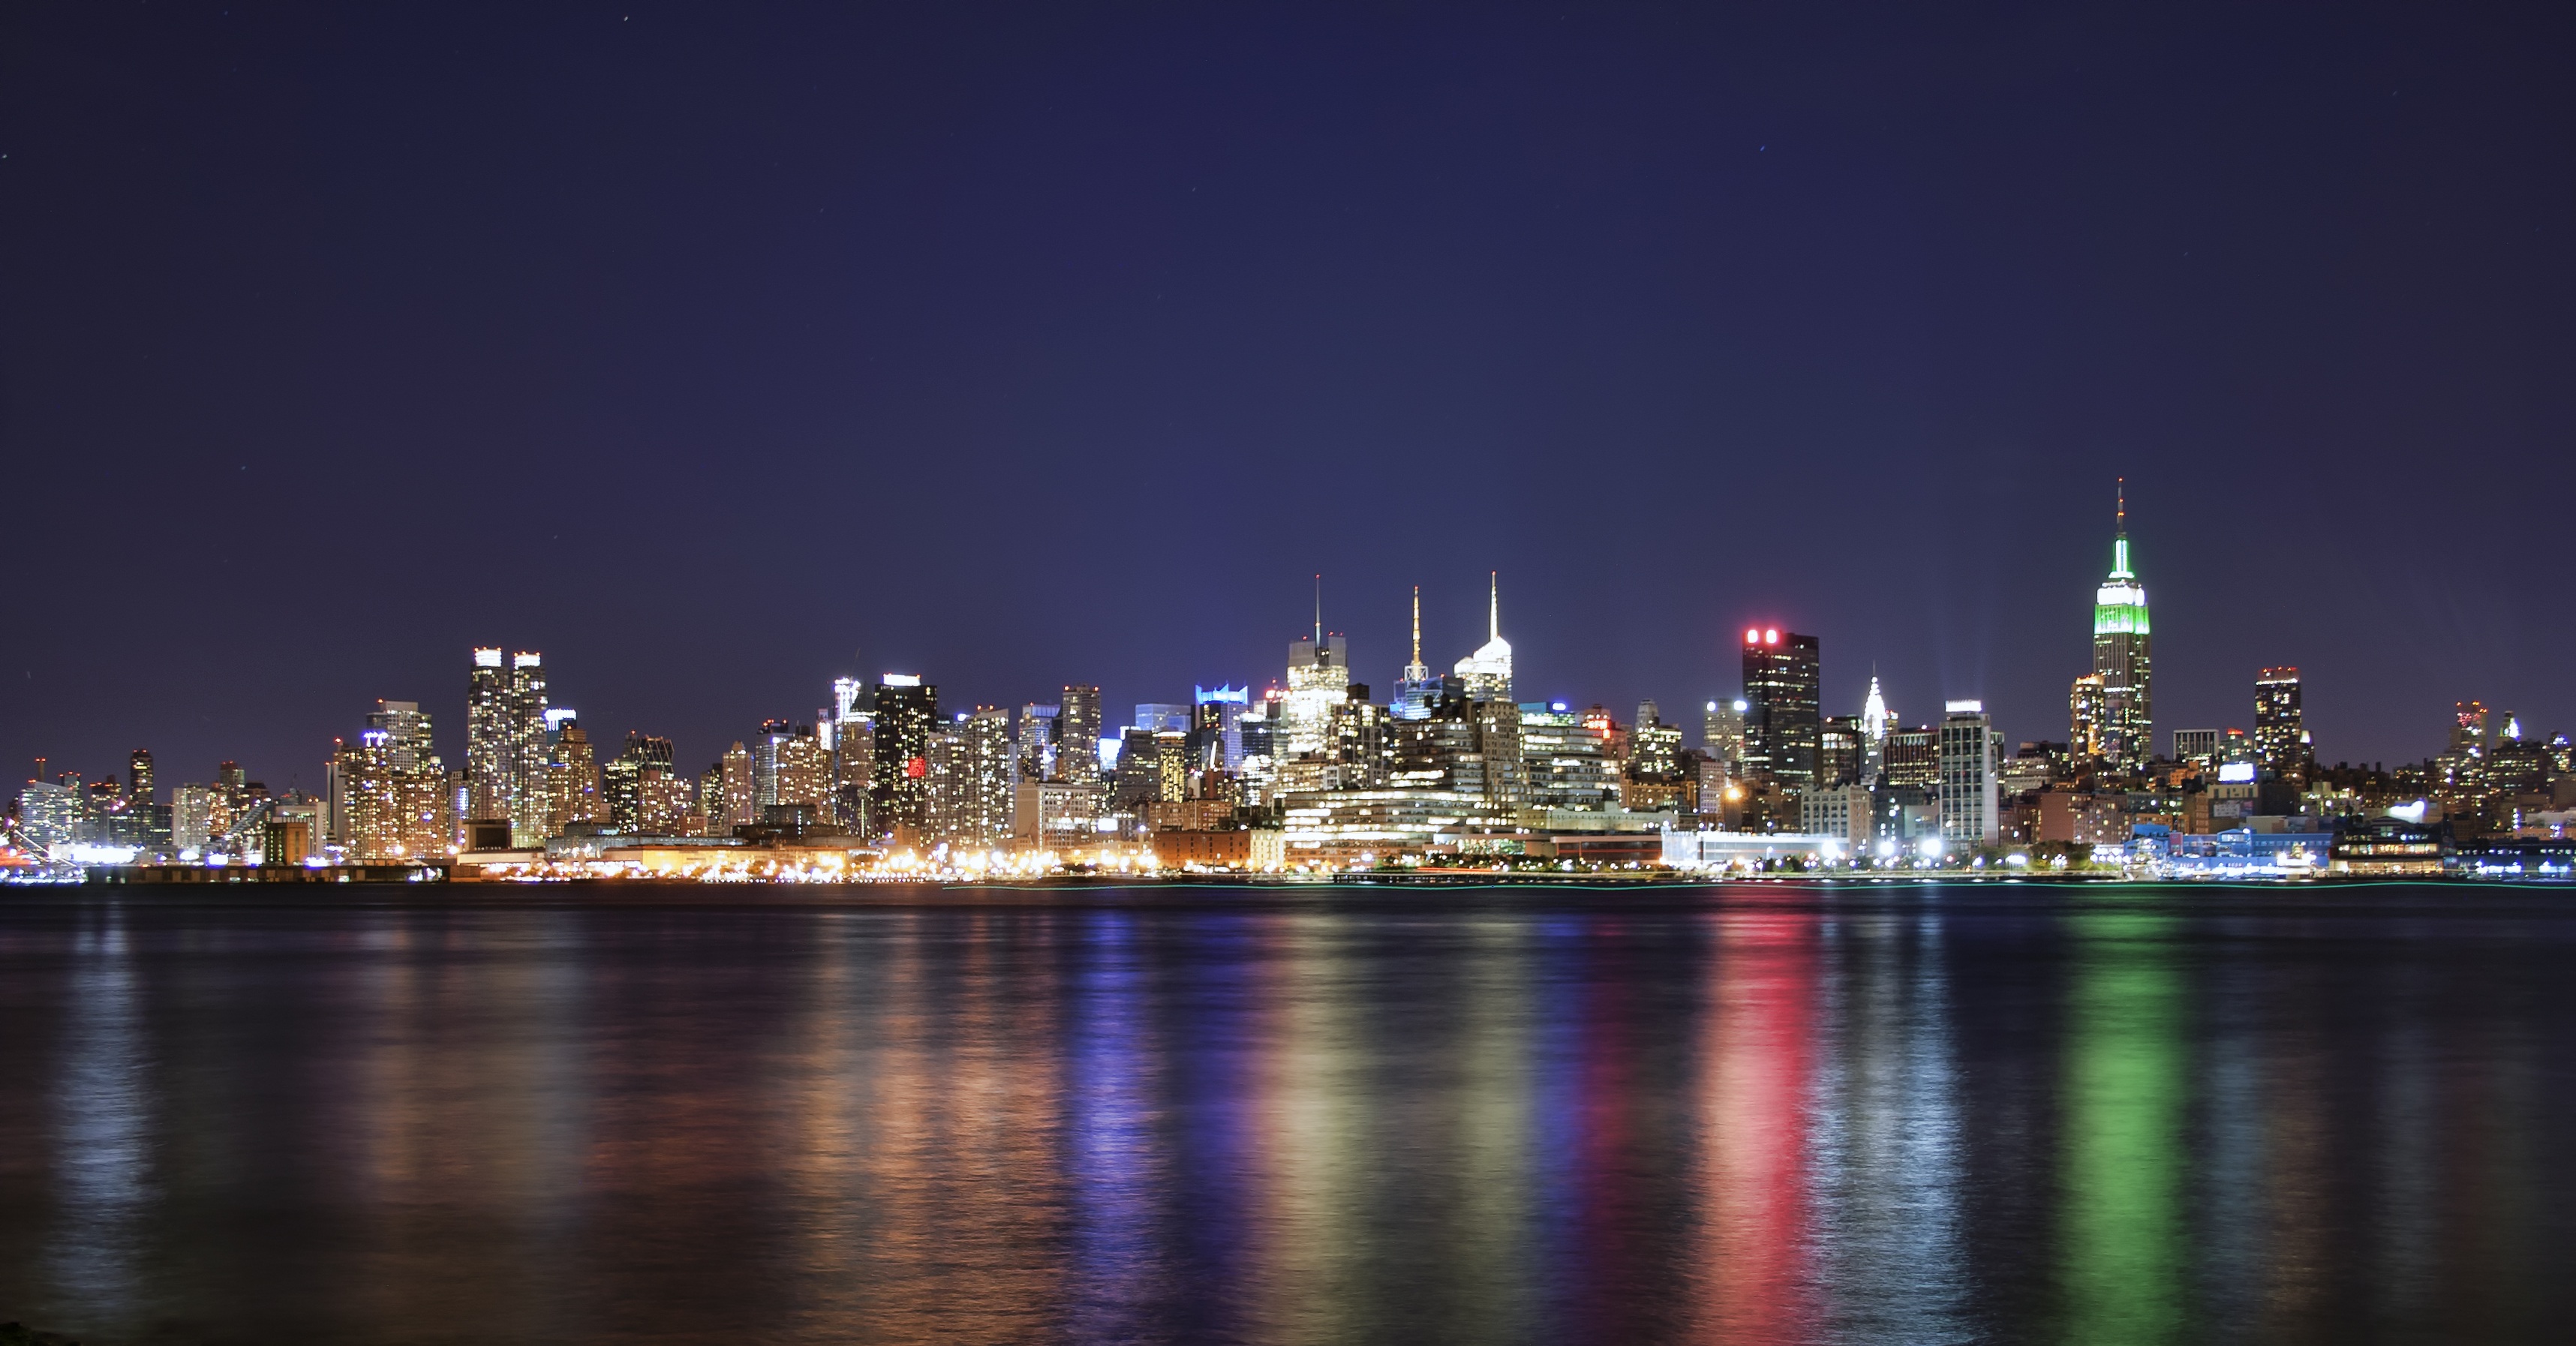
water, horizon, architecture, skyline, night, building, city, skyscraper, urban, new york, river, manhattan, new york city, cityscape, panorama, downtown, travel, dusk, evening, reflection, tower, nyc, park, usa, america, landmark, harbor, metropolitan, colorful, waterfront, lights, ny, new, york, metropolis, new york skyline, hoboken, new york city skyline, new jersey, new york night, nyc skyline, geographical feature, human settlement, metropolitan area